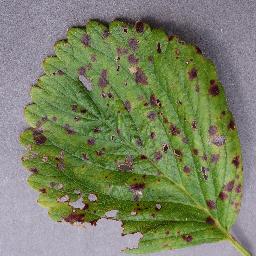
Label: Strawberry___Leaf_scorch